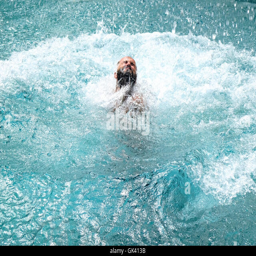
man coming out of the water in a swimming pool